Tamper (nuclear weapon)

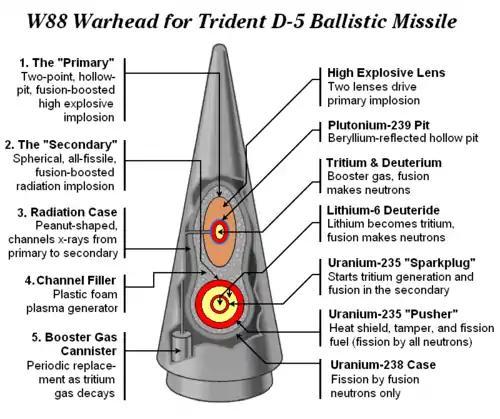
In the W88 warhead, the primary uses a lightweight beryllium tamper, while the secondary has a heavyweight uranium-235 one.

There are advantages to using a fissionable tamper to increase the yield. Uranium-238 will fission when struck by a neutron with , and about half the neutrons produced by the fission of uranium-235 will exceed this threshold. However, a fast neutron striking a uranium-238 nucleus is eight times as likely to be inelastically scattered as to produce a fission, and when it does so, it is slowed to the point below the fission threshold of uranium-238. In the Fat Man type used in the Trinity test and at Nagasaki, the tamper consisted of shells of natural uranium and aluminium. It is estimated that up to 30% of the yield came from fission of the natural uranium tamper. An estimated of the yield was contributed by the photofission of the tamper.